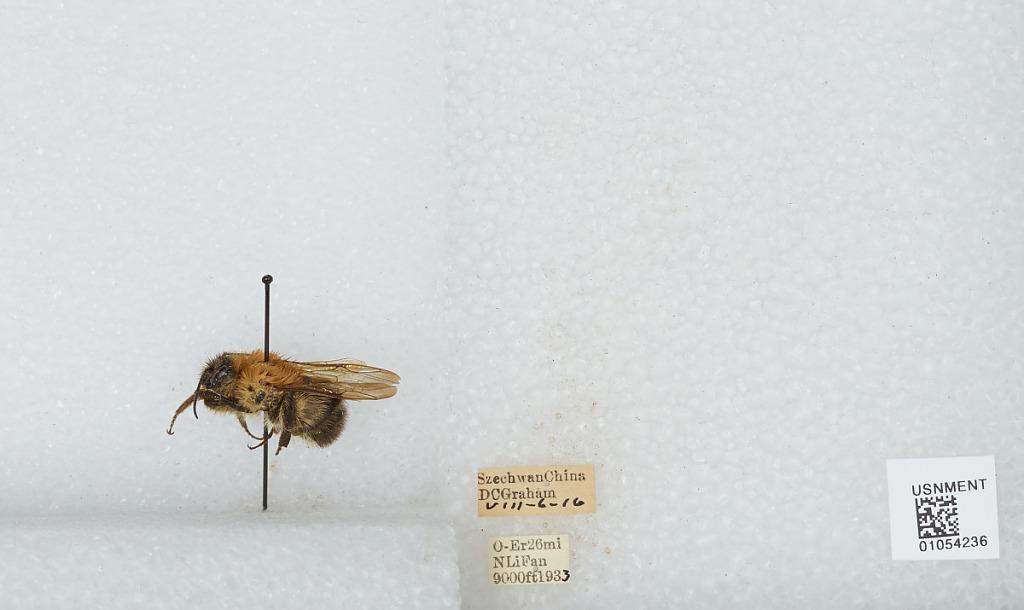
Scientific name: Bombus sp.
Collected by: D. Graham
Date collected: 1933-8-6
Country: China
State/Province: Sichuan
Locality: O-Er 26 miles North Li Fan